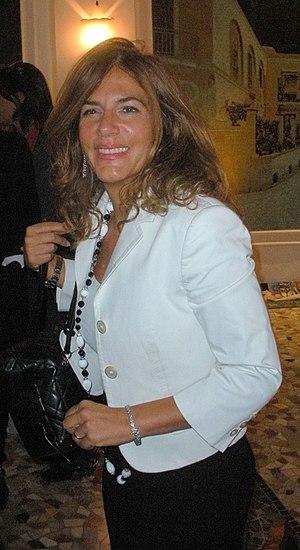
Emma Marcegaglia, née le 24 décembre 1965 à Mantoue en Lombardie, est une femme d'affaires italienne. Elle est la présidente du patronat italien, la Confindustria, entre 2008 et 2012 et présidente d'Eni depuis 2014.